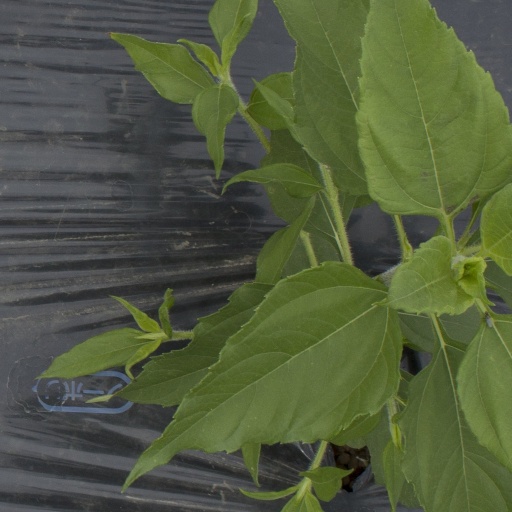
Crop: Jerusalem artichoke